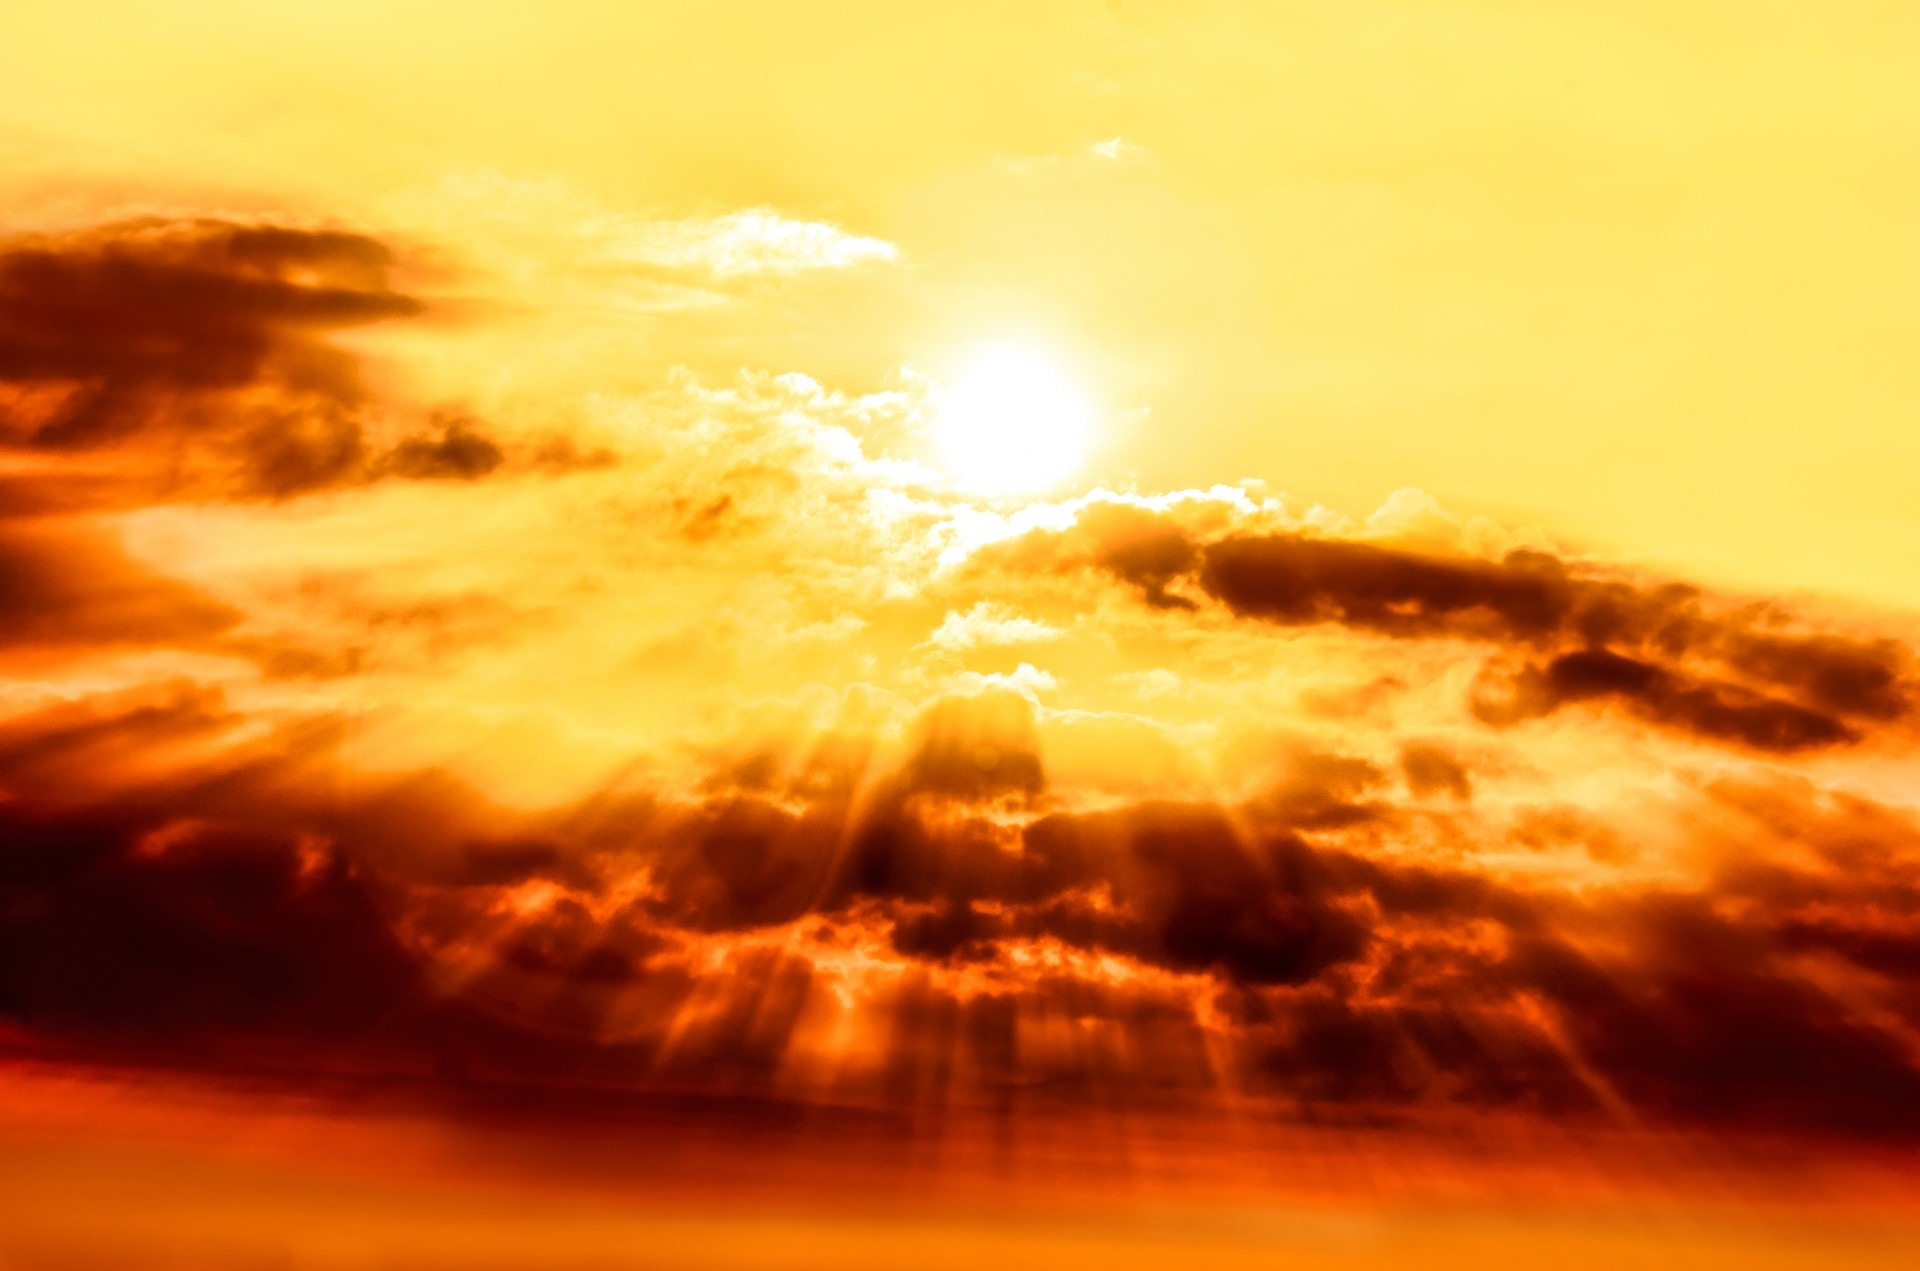
sea, horizon, cloud, sky, sunshine, sun, sunrise, sunset, sunlight, cloudy, morning, wave, dawn, atmosphere, dusk, evening, orange, reflection, red, autumn, flames, afterglow, sun rays, astronomical object, summer spring, meteorological phenomenon, red sky at morning